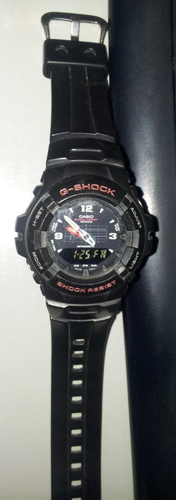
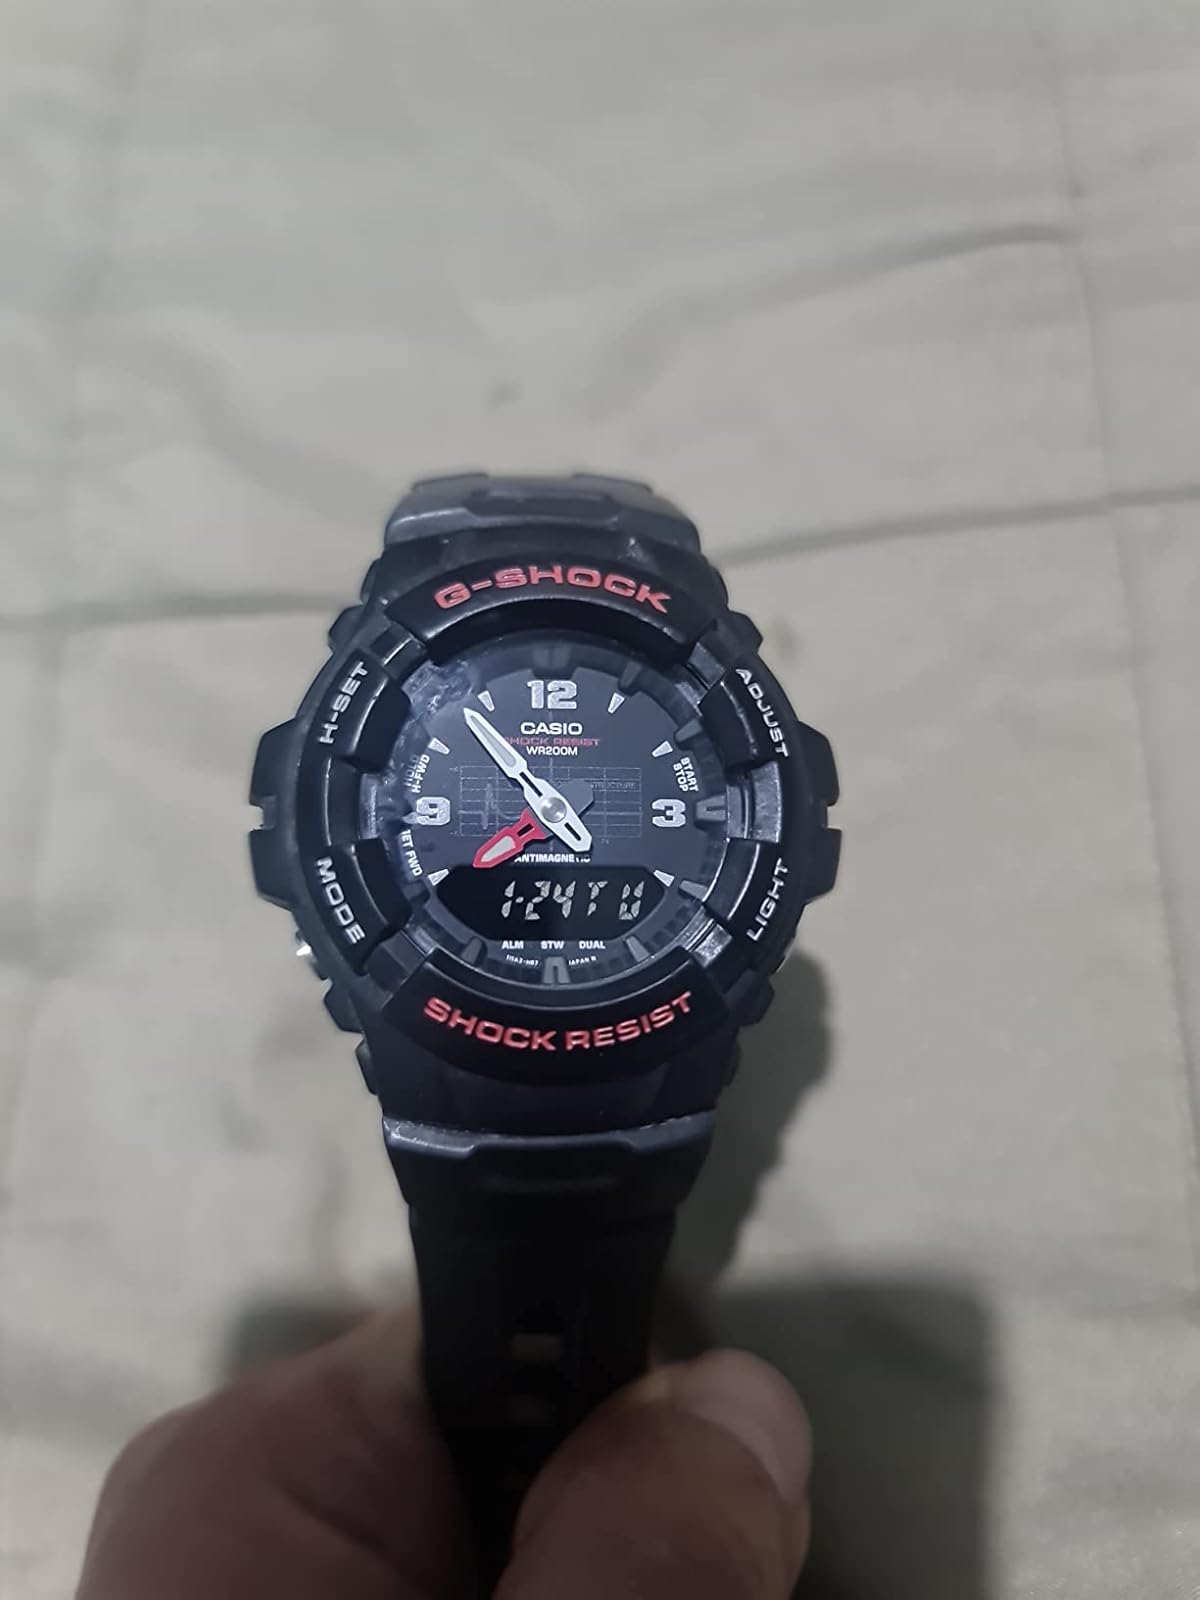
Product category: accessories_watch
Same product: yes